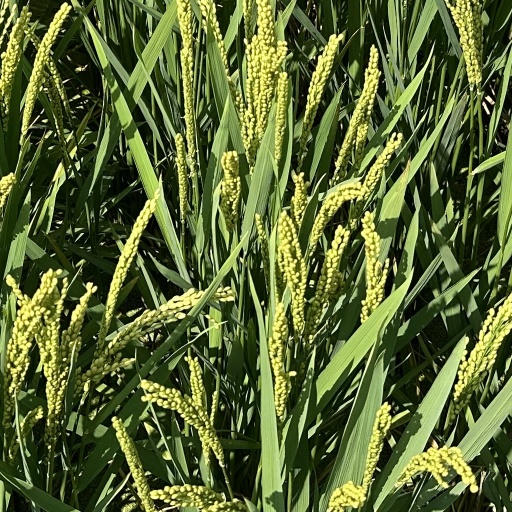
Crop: rice